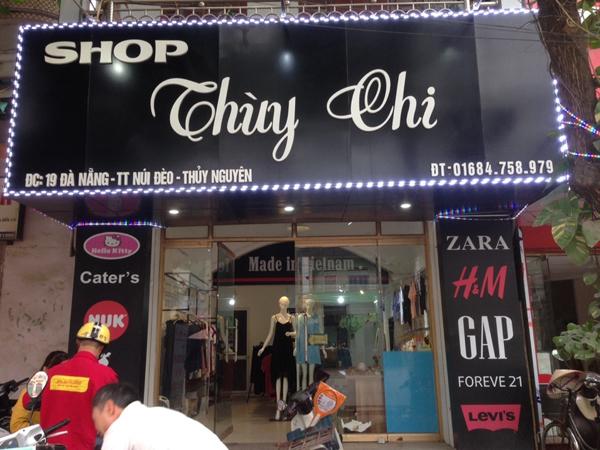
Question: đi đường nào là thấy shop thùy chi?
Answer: đi đường đà nẵng